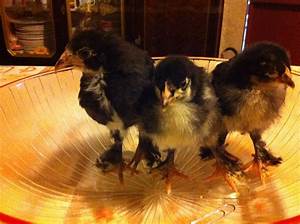
Label: gallina